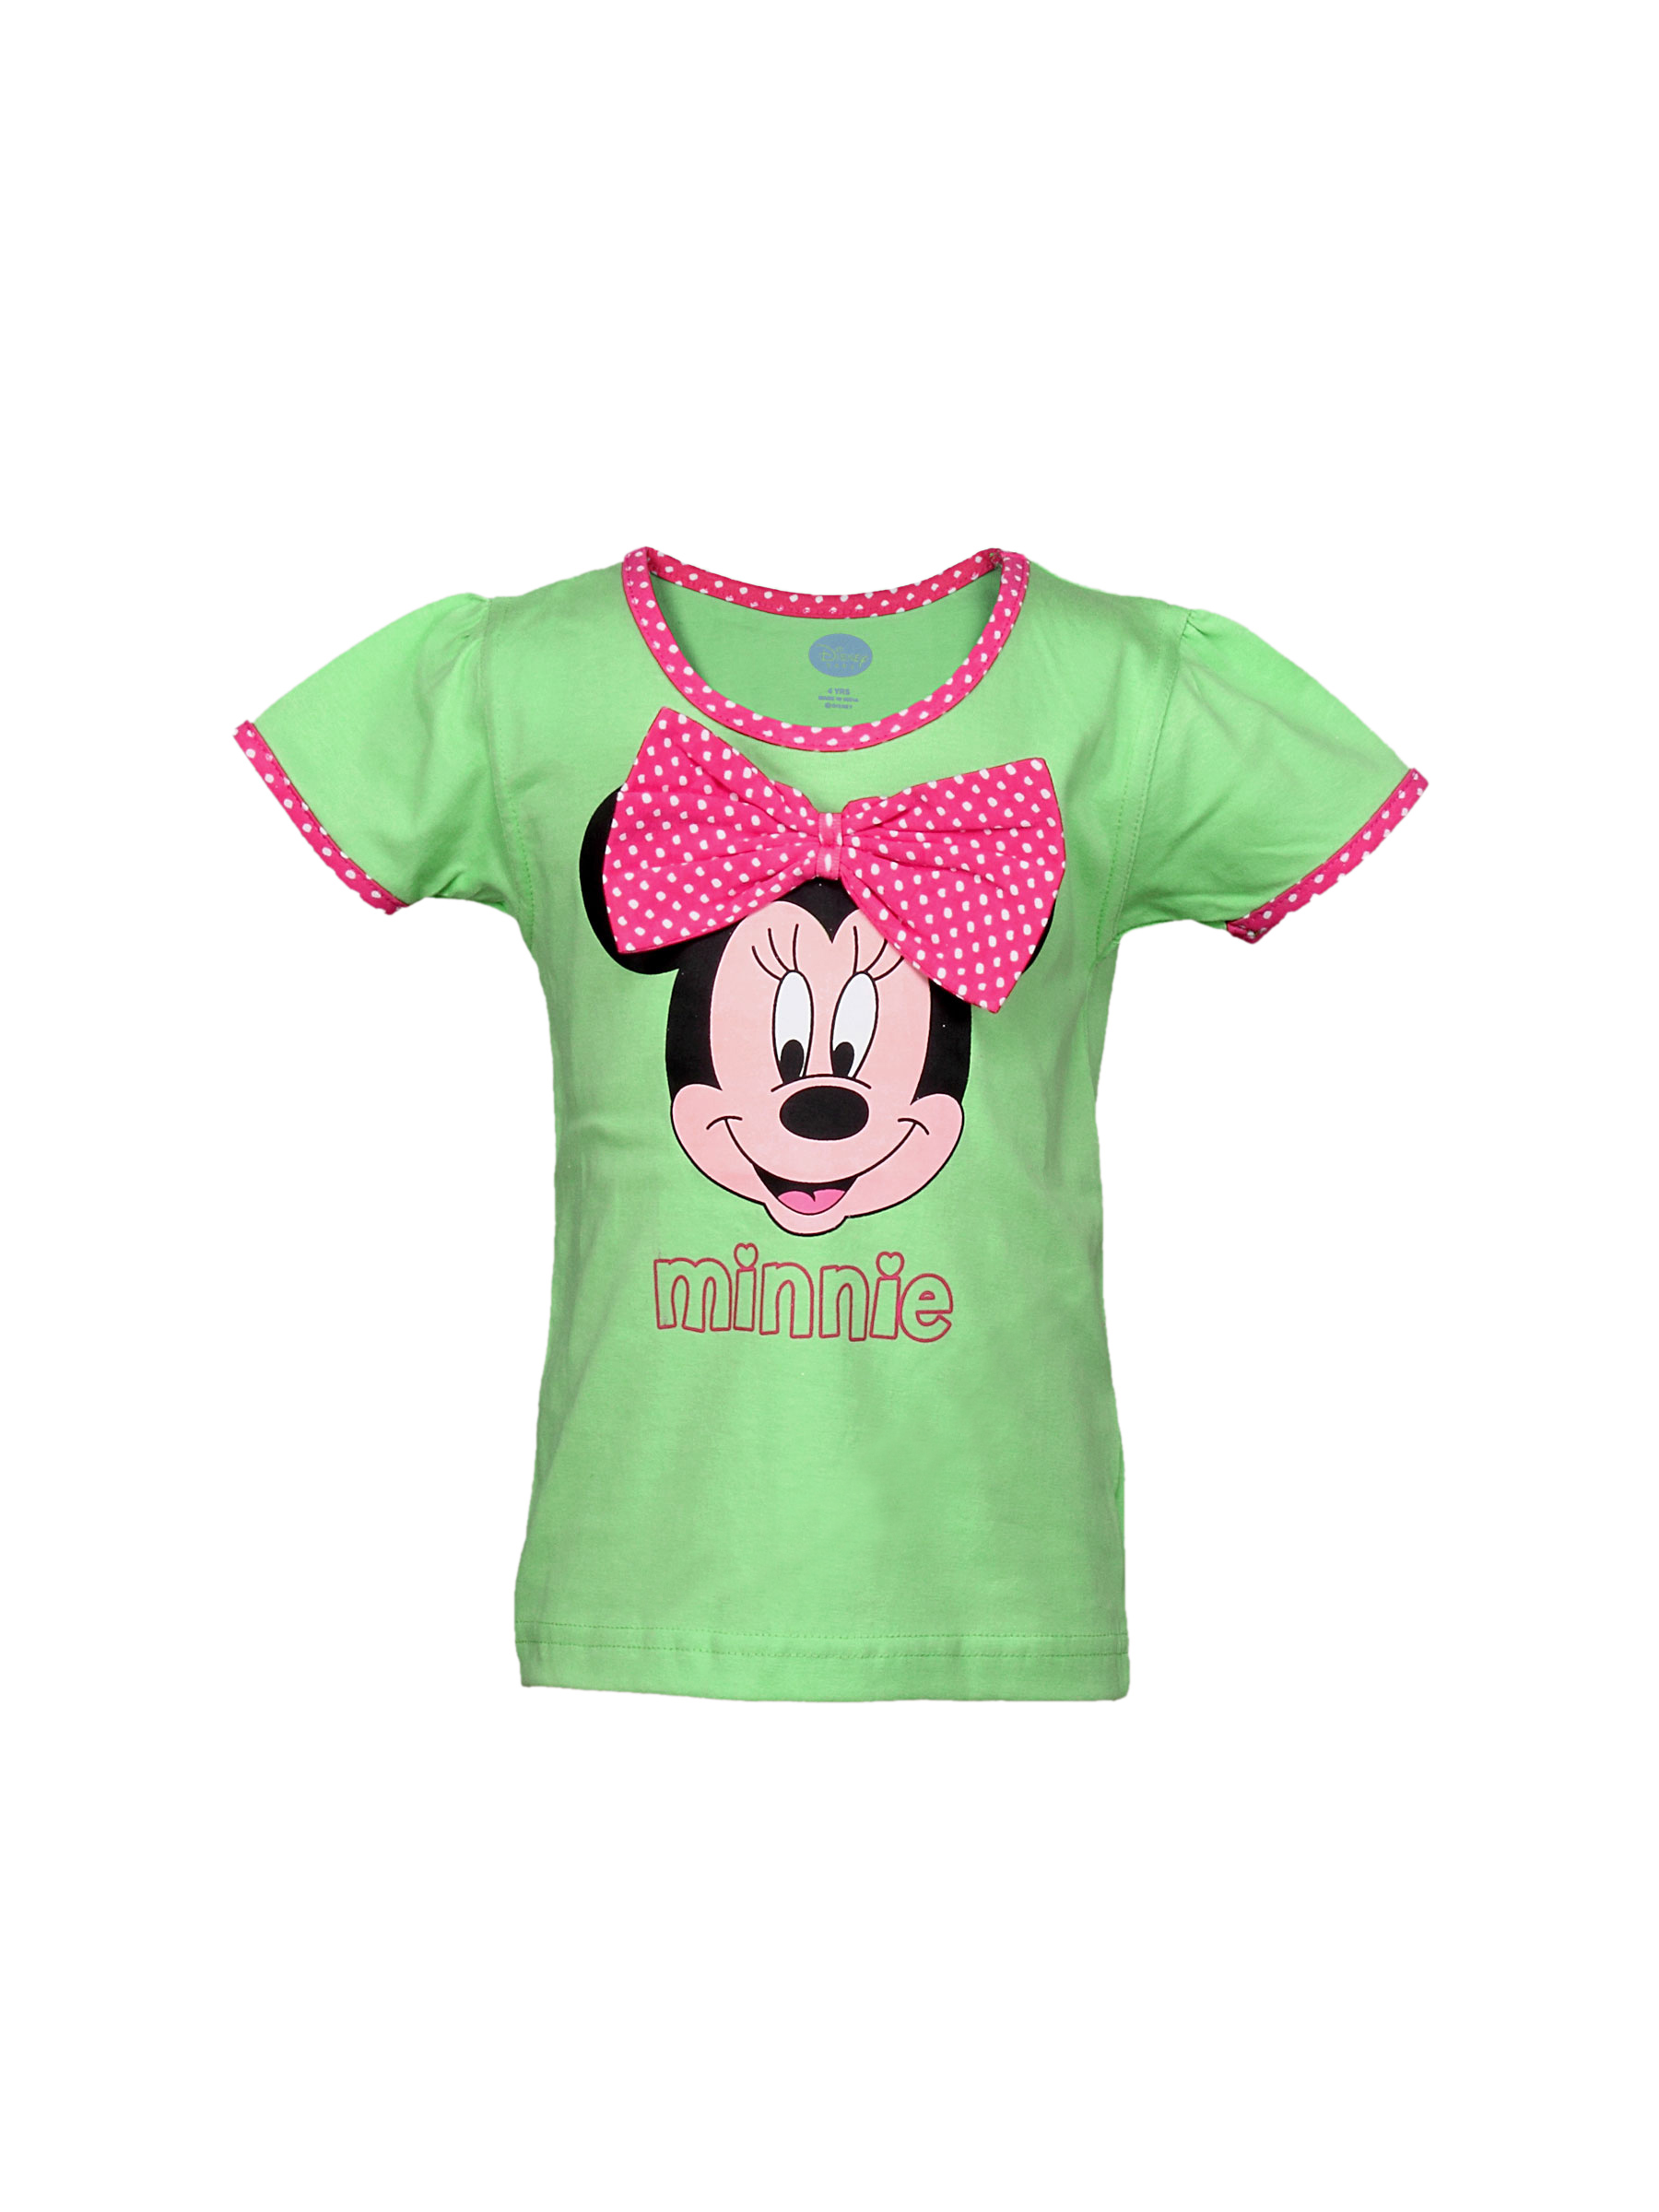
Disney Kids Girl's Green Minnie Top With Pink Bow Kidswear
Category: Apparel / Topwear / Tshirts
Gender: Girls
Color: Green
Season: Summer 2011
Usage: Casual